Coney Island (restaurant)

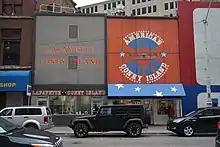
The original two Coney Islands in Detroit.

"Coney Islands", as they are known, are a unique type of American restaurant. The first Coney Island restaurant was opened in Jackson, Michigan, in 1914 by a Macedonian immigrant named George Todoroff. Today two unaffiliated Coney Island restaurants, Jackson Coney Island and Virginia Coney Island, are located in a building near the train station on East Michigan Avenue near the site of the original restaurant. In addition, several local restaurants throughout the Jackson area offer their own version of the Coney Island hot dog, or just "coney" as referred to by local residents.